Gary and Joanie McGuffin

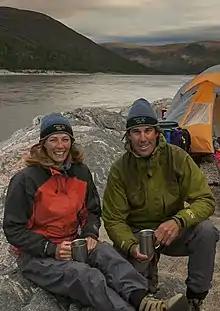

Gary and Joanie McGuffin are Canadian explorers, conservation photographers, writers, motivational speakers, documentarians and conservationists. Their most documented adventures have been about canoeing on waterways throughout North America, bicycling from the Arctic to the Pacific to the Atlantic oceans, backpacking the entire length of the Appalachian Trail, circumnavigating Lake Superior by canoe and paddling across Northern Ontario in the footsteps of Grey Owl. The McGuffins are noted primarily for their popular paddle sports instructional books on canoeing and kayaking, and their documentary film based on their research about the Group of Seven artists.